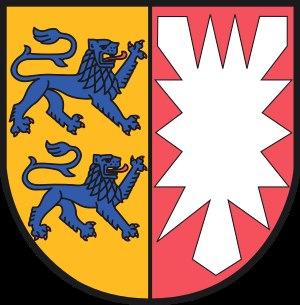
Les orties sont un genre de la famille des Urticacées qui regroupe une trentaine d'espèces de plantes herbacées à feuilles velues. On en trouve 11 en Europe dont 5 en France.